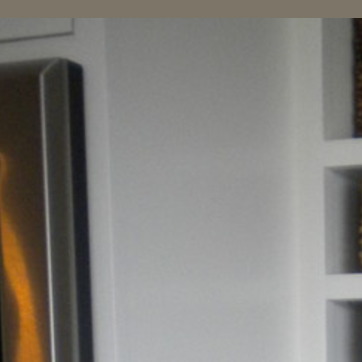
Material: painted